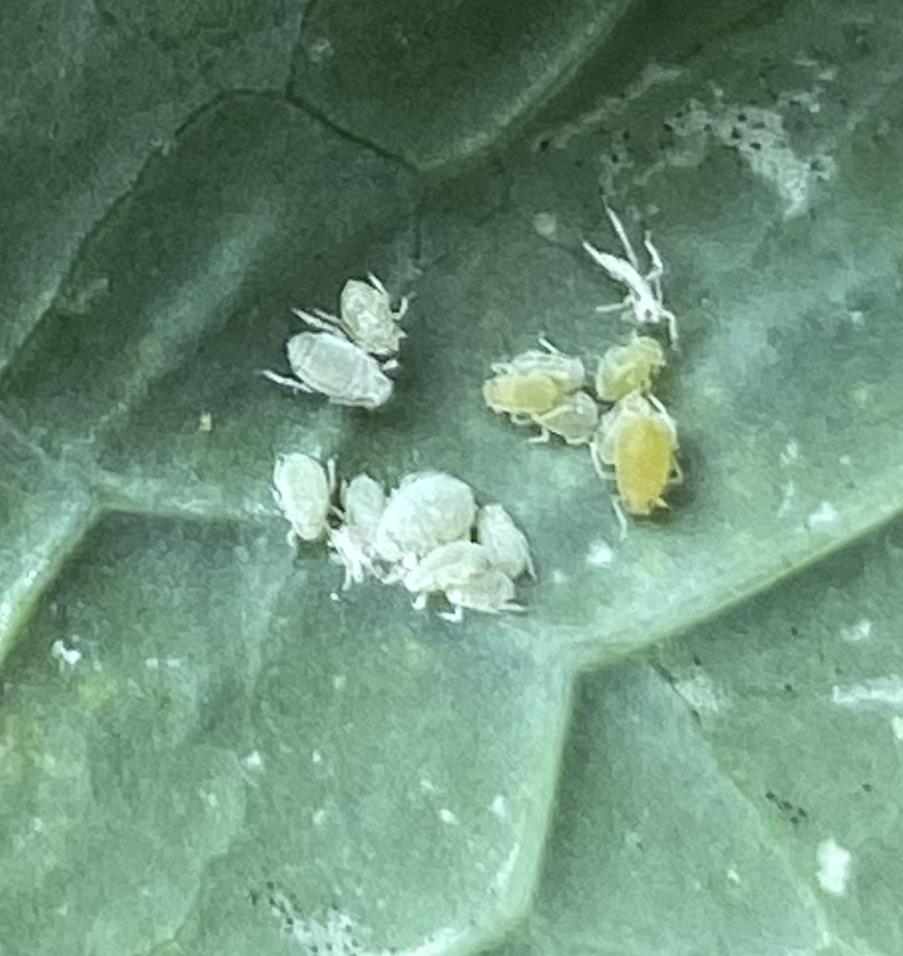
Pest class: cabbage_aphid